Church World Service

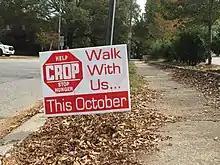
Raleigh CROP Hunger Walk 2015

The largest fund-raising events for Church World Service are CROP Hunger Walks (Christian Rural Overseas Program ). The first CROP Hunger Walk was in the 1960s. Now more than 2,000 communities across the U.S. join in CROP Hunger Walks each year. A unique aspect of CROP Hunger Walks is that Church World Service does not receive all of the money raised. Up to 25% of the money donated is given to local hunger fighting agencies which include food banks and community gardens. Additionally, those sponsoring a walker can specify whether Church World Service or an alternative global hunger-fighting agency will receive the remaining 75% of the donation.